Langelandsfestivalen

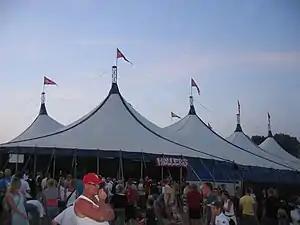
"Møllers" tent at Langelandsfestivalen 2006

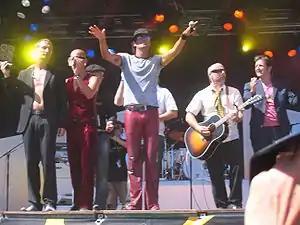
Danish band Zididada in 2006

Langelandsfestivalen, also known as Denmark's largest garden party, is a Danish family festival.